Paintbrush Canyon

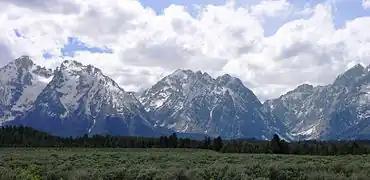
Mount Saint John and Rockchuck Peak at left flank Paintbrush Canyon as does Mount Woodring at center. Leigh Canyon and the southern slope of Mount Moran are at right

Paintbrush Canyon is located in Grand Teton National Park, in the U. S. state of Wyoming. The canyon was formed by glaciers which retreated at the end of the last glacial maximum approximately 15,000 years ago. The canyon lies between Rockchuck Peak and Mount Saint John to the south and Mount Woodring to the north. Leigh Lake is at the base of the canyon to the east and the alpine Holly Lake is located mid canyon. Popular with hikers, the canyon is part of a popular circuit hike of which is rated as very strenuous and includes a total elevation change of due to the ascent to Paintbrush Divide . Views from Paintbrush Divide include Lake Solitude (which is also passed on the circuit hike) and of Mount Moran to the north and the Cathedral Group including Grand Teton to the south. An ice axe may be necessary for hikes in the early summer. The Paintbrush Canyon Trail is part of the Teton Crest Trail, which spans the southern section of the Teton Range from Teton Pass along Wyoming Highway 22 to String Lake, a total distance of .